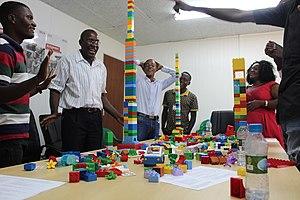
La Ludopédagogie est une méthode utilisée dans la formation professionnelle consistant à sortir les participants de leur contexte de travail pour leur faire prendre conscience par le jeu de telle ou telle notion. Parce que le contexte est changé et que le participant n’est pas mis en situation dans le cadre de son métier, il accepte plus facilement de commettre des erreurs et d’en tirer les leçons. L’aspect ludique de l’enseignement facilite d’ailleurs l’adhésion et l’implication des participants. Cette méthode, aujourd’hui très présente dans les pays anglo-saxons, a été mise au point par des chercheurs canadiens dans la lignée des travaux du psychiatre et psychologue Erik Erikson. Elle a fait, depuis quelques années, son apparition en France, bien que son utilisation reste encore marginale et souvent confondue avec les serious games.